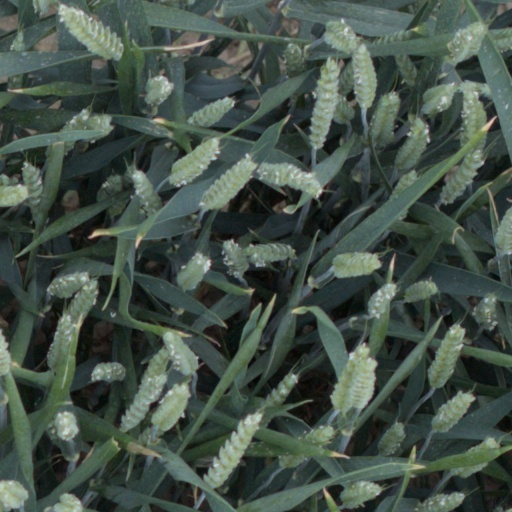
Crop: wheat